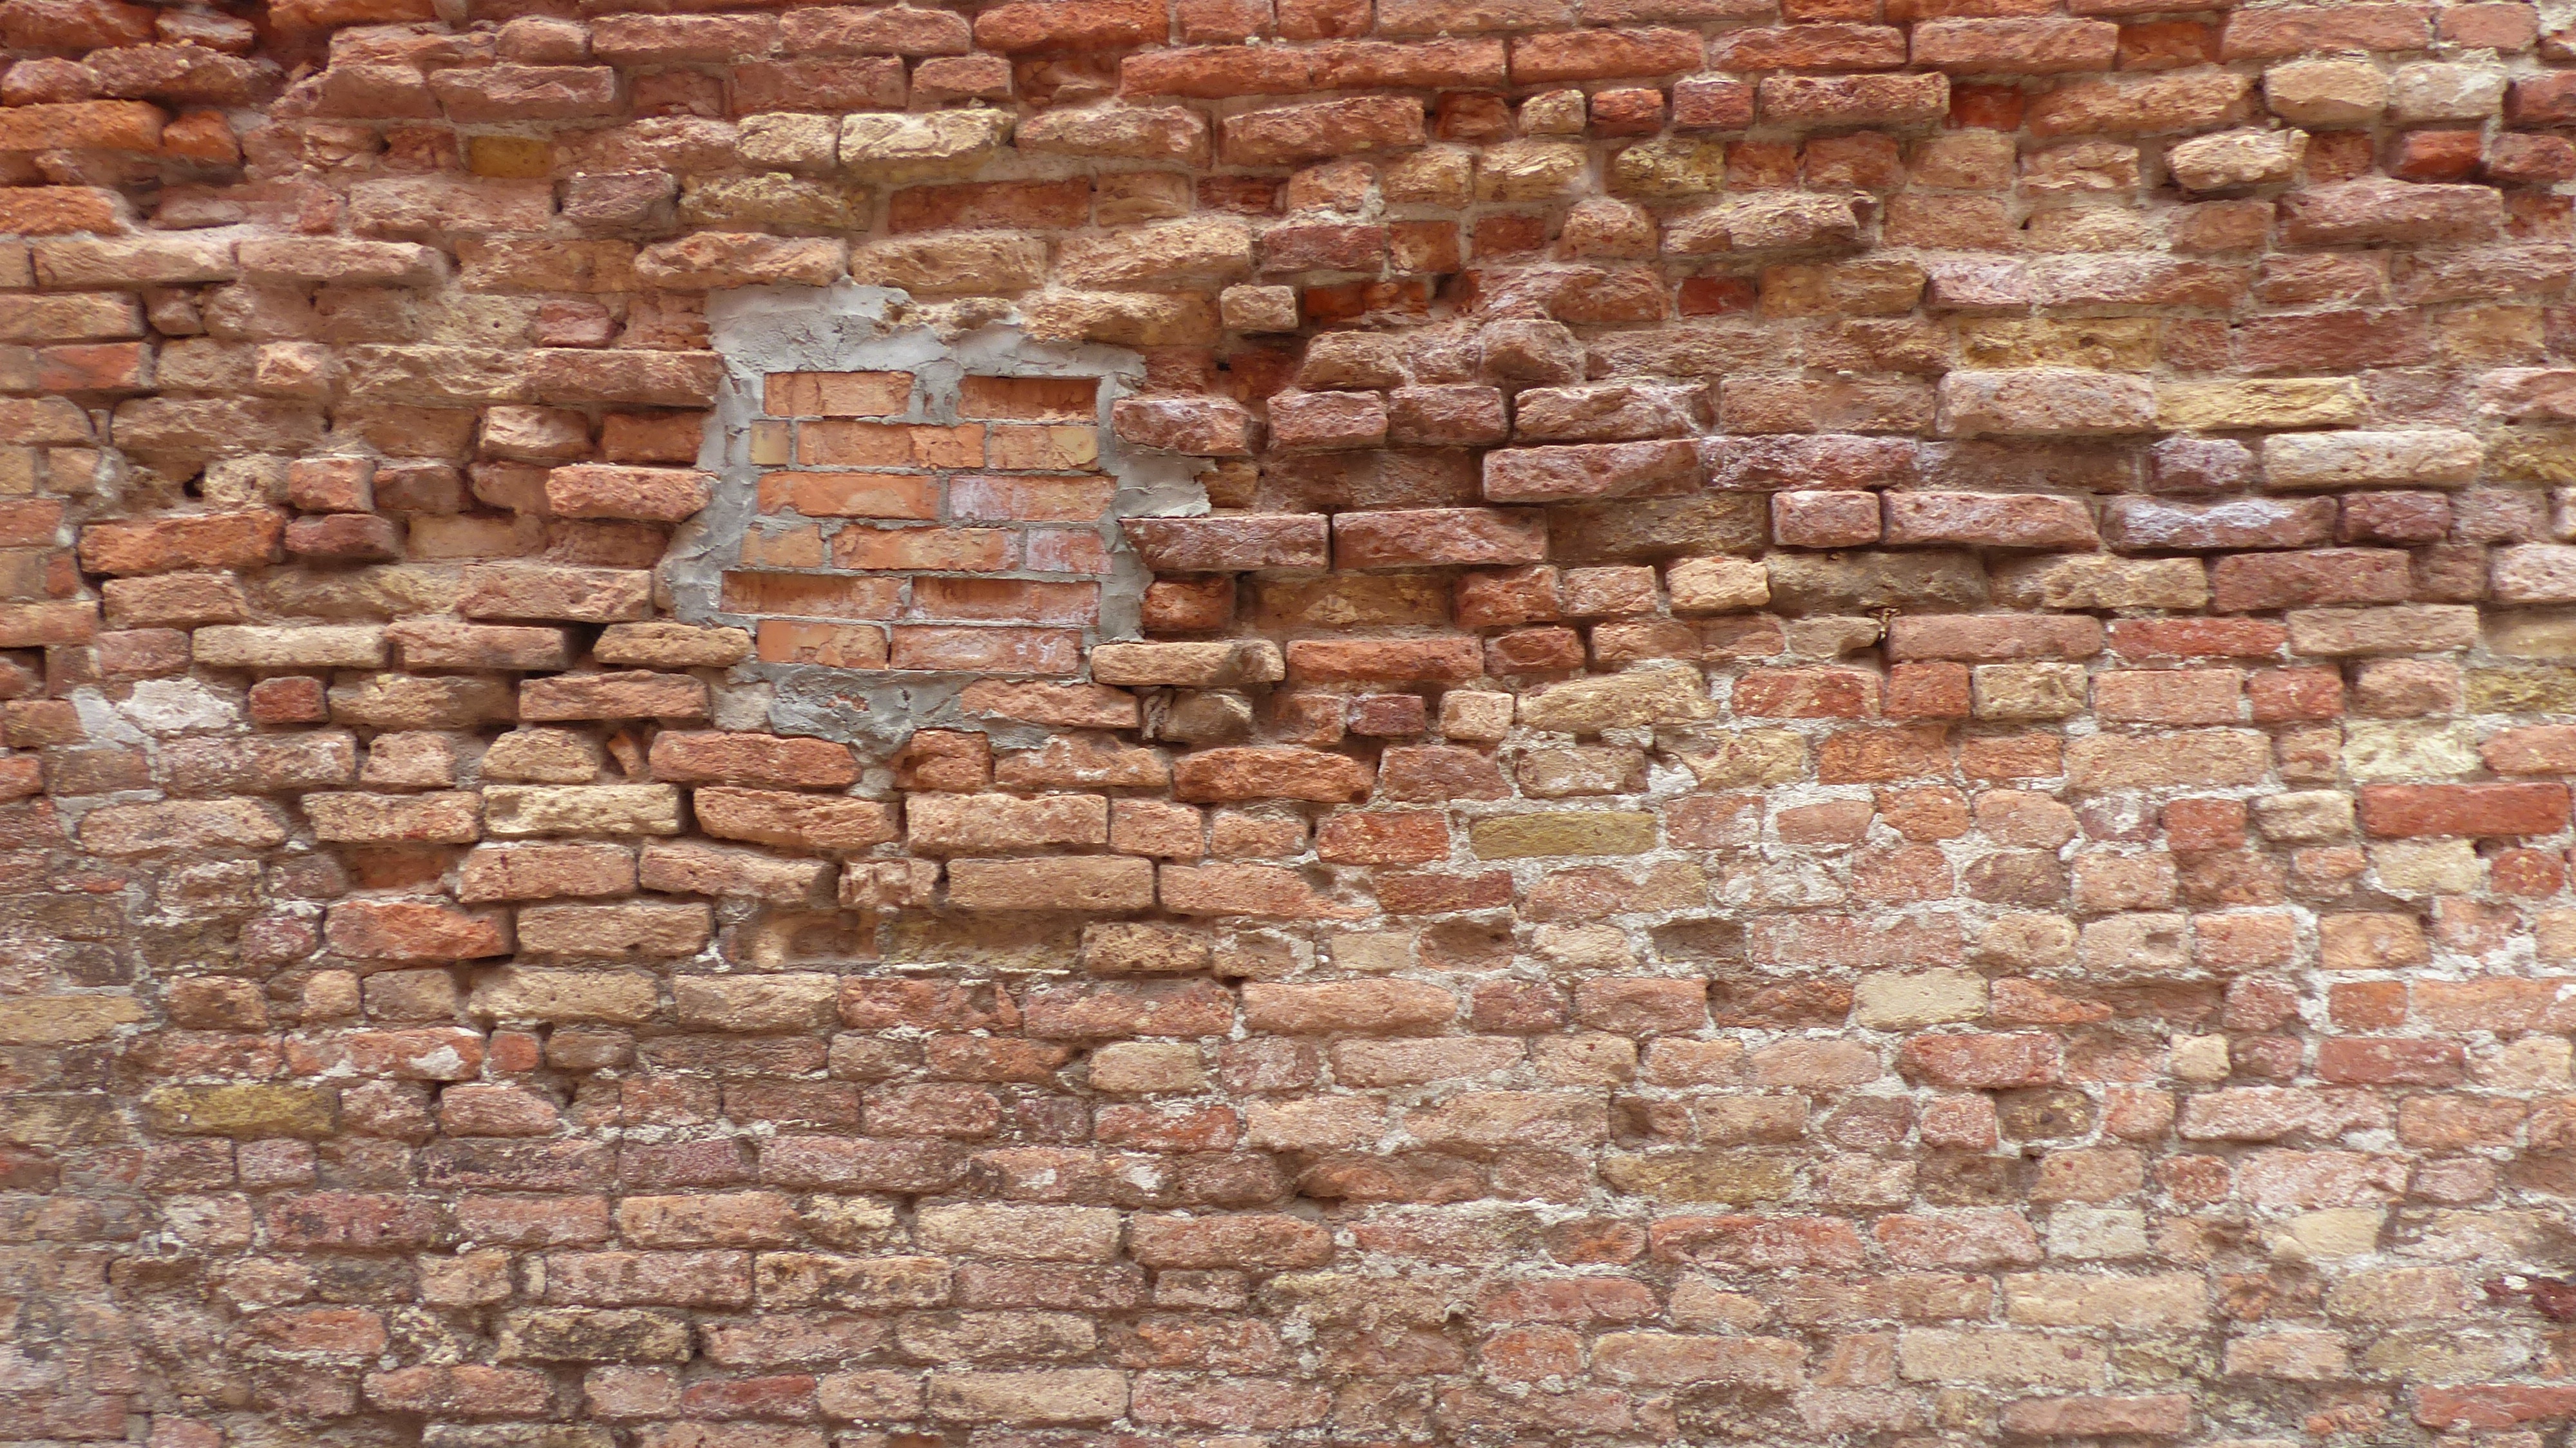
rock, texture, building, old, wall, stone wall, brick, material, stones, rubble, background, bricks, brickwork, masonry, paving stones, flooring, brittle